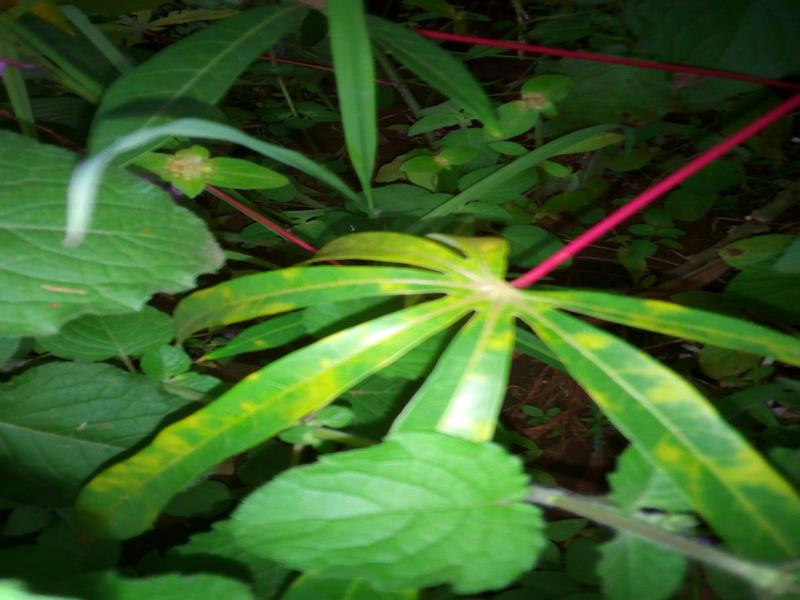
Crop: cassava
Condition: brown_streak_disease